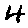
Label: 4